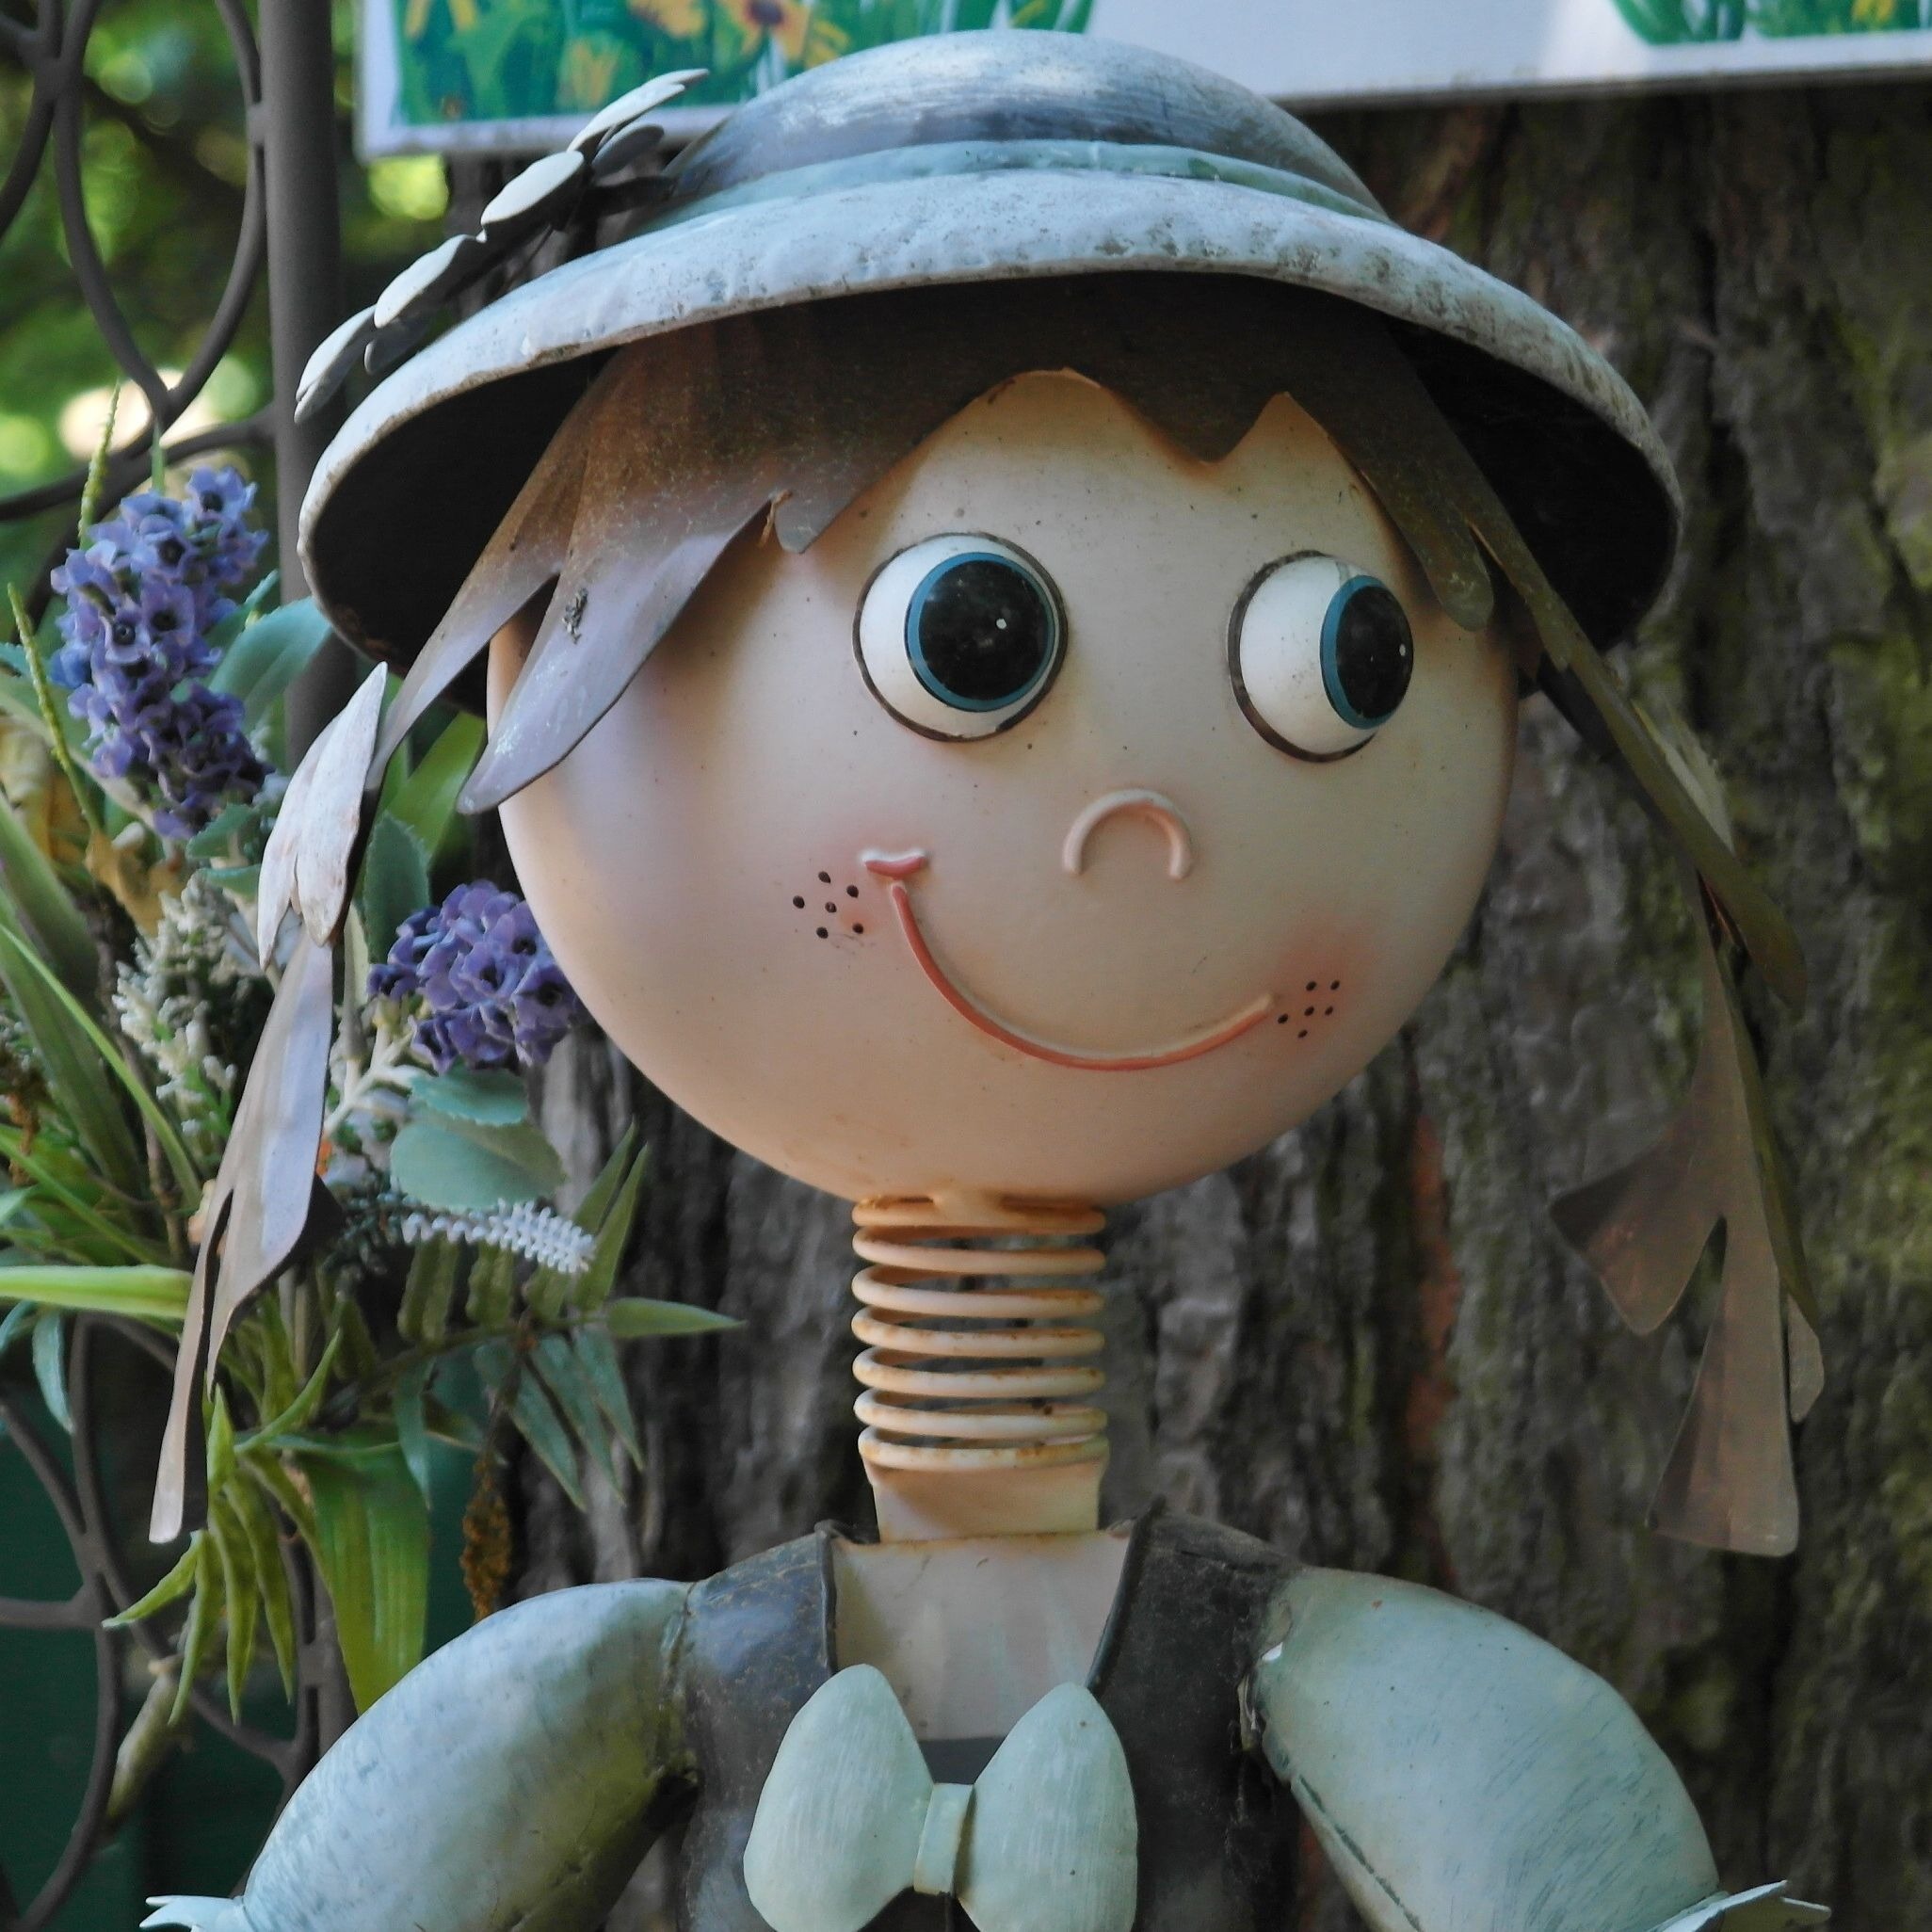
girl, flower, decoration, green, toy, smile, doll, figure, happy, eye, head, stuffed toy